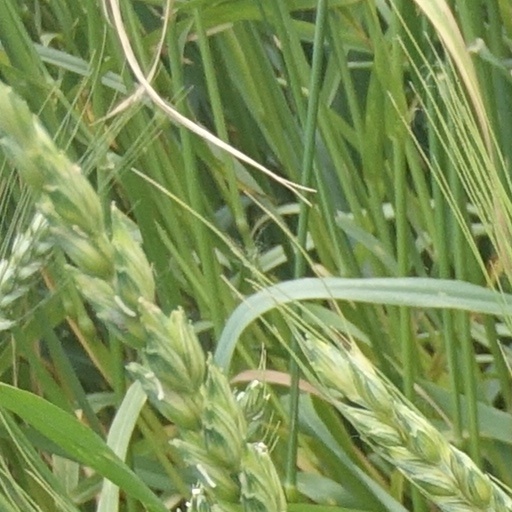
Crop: wheat